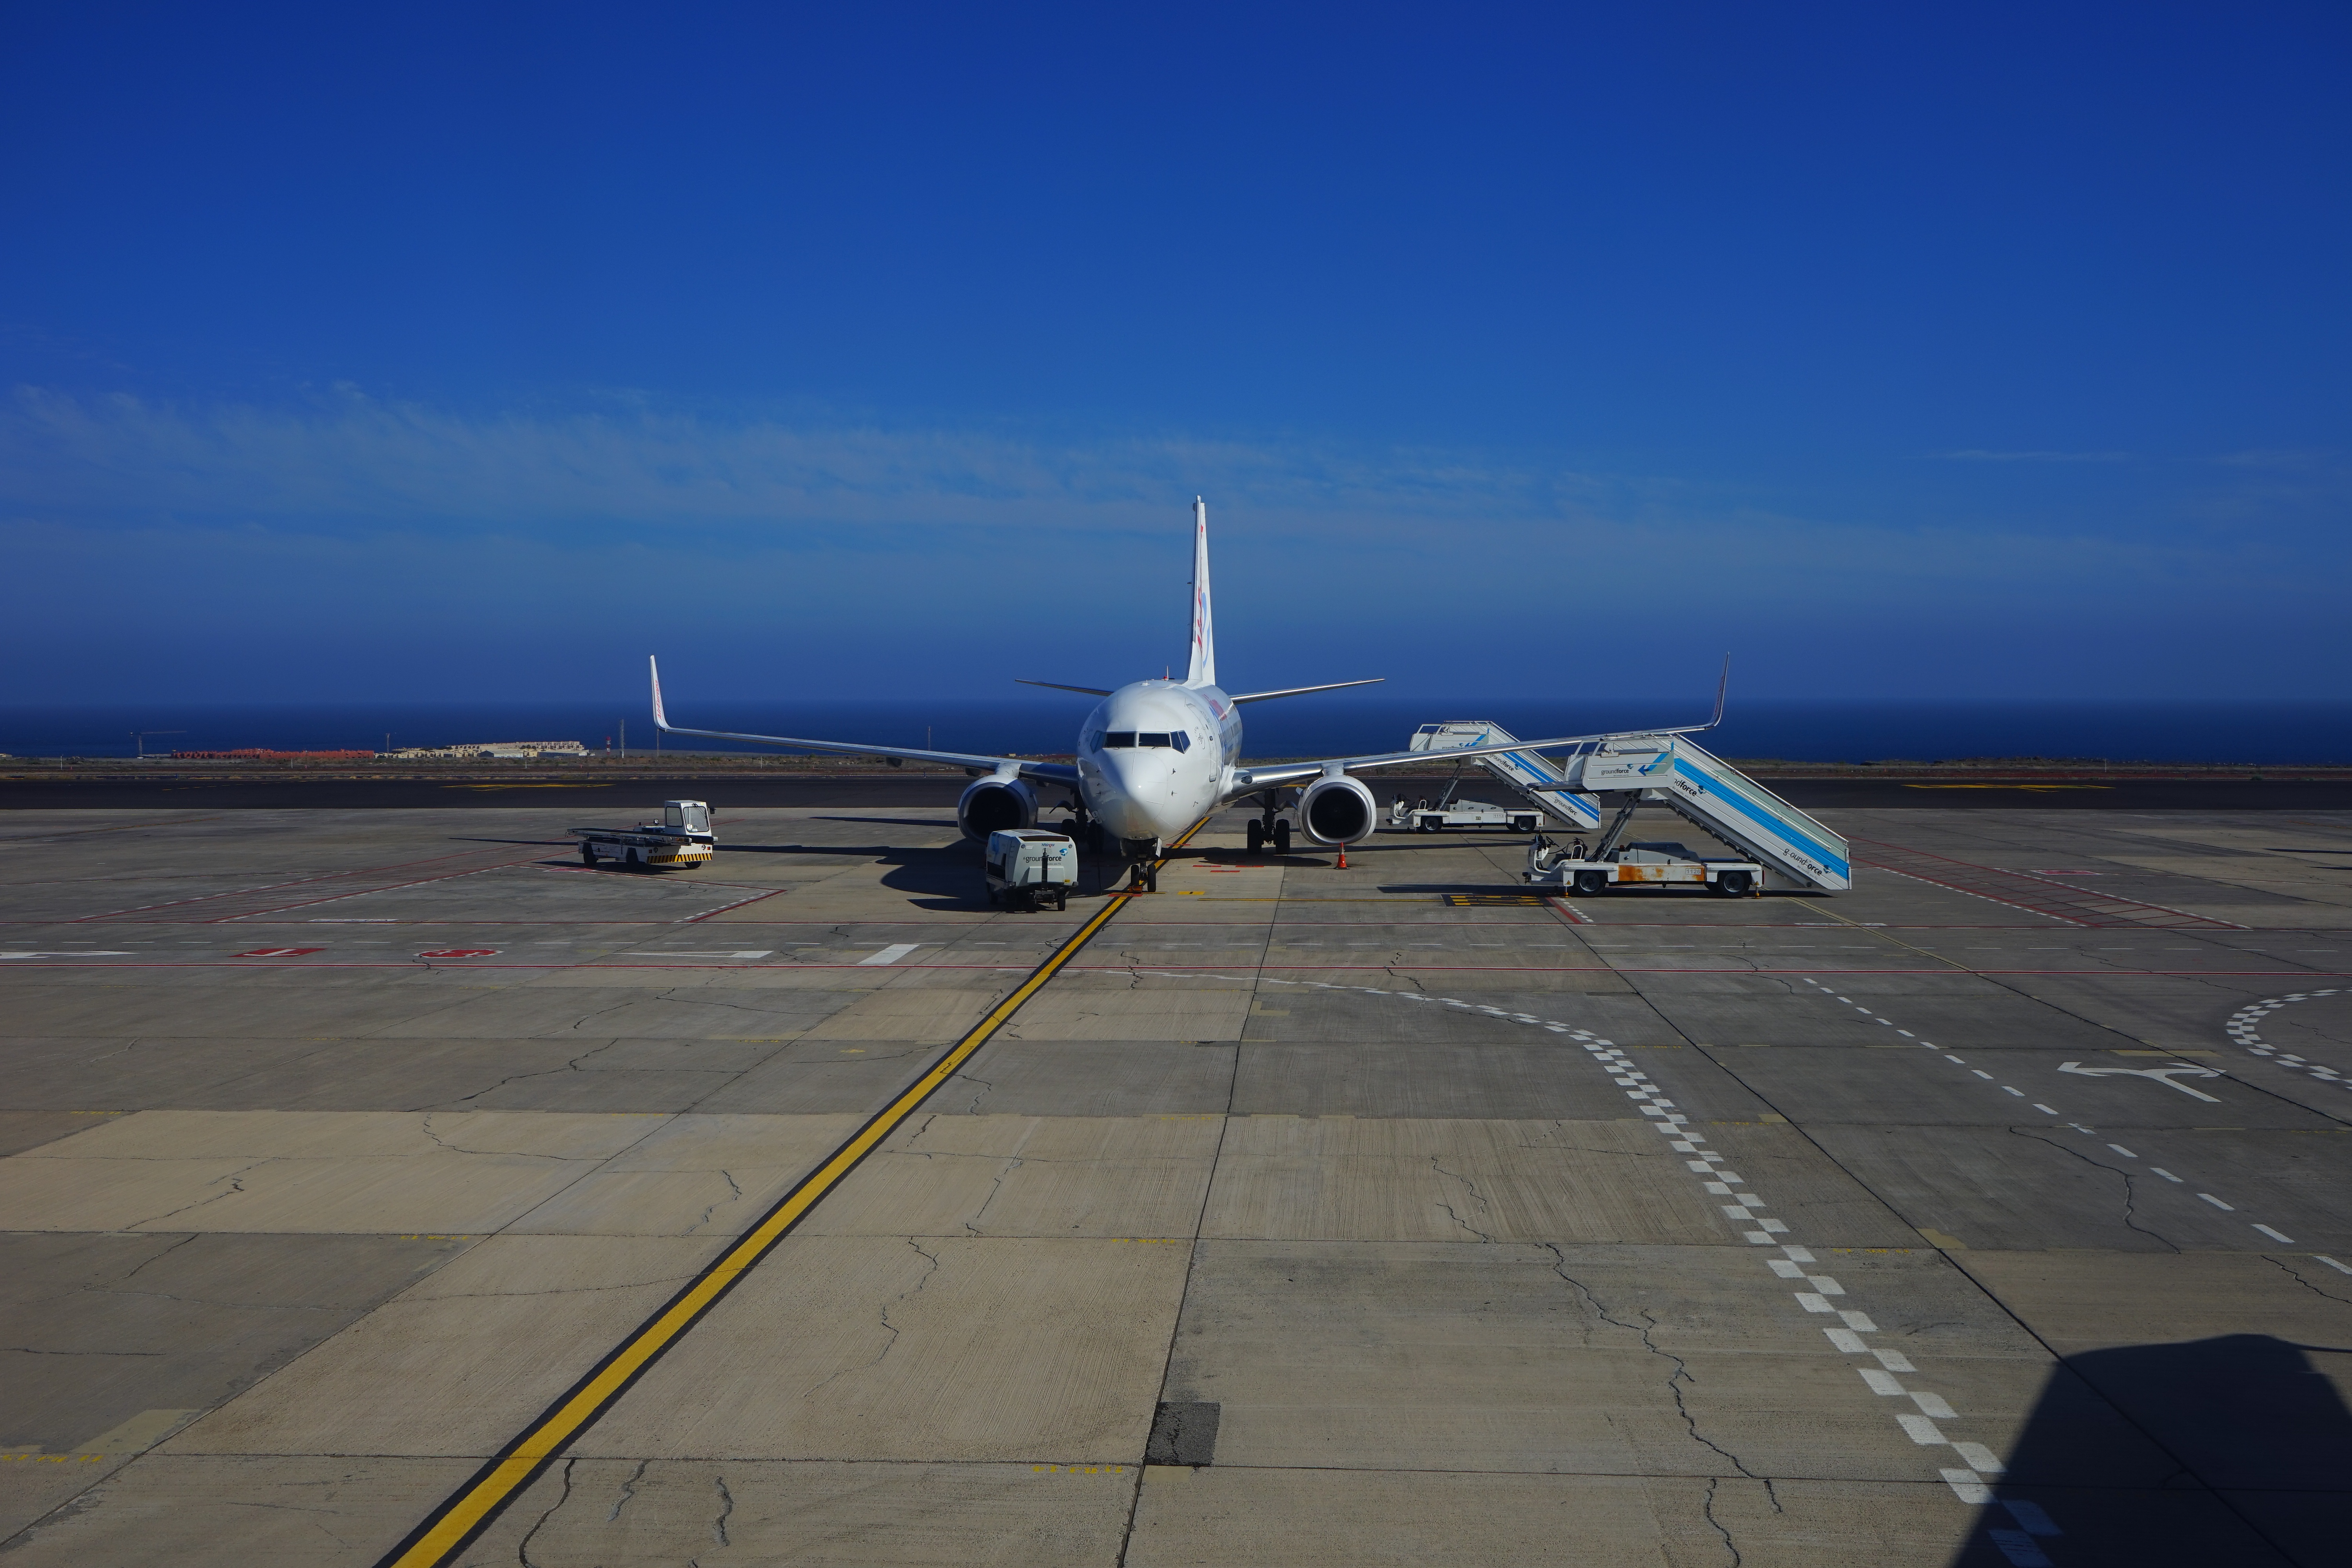
airport, airplane, aircraft, vehicle, airline, aviation, flight, spain, infrastructure, airliner, tenerife, takeoff, passenger aircraft, air force, travel plane, jet aircraft, gangway, transport airport, air travel, atmosphere of earth, wide body aircraft, tenerife south, tfs, gcts, reina sof a